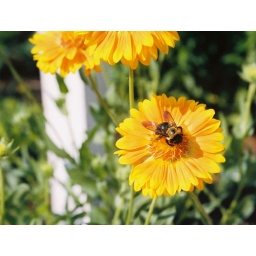
A Bumblebee lands on a flower at the butterfly habitat in Washington DC.